Frontline Club

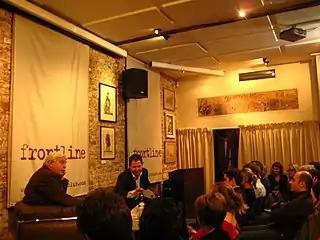
BBC World Affairs Editor John Simpson being questioned about his career by fellow journalists, October 2007

The Frontline Club is a media club and registered charity created by Vaughan and Pranvera Smith, located near Paddington Station in London. With a strong emphasis on conflict reporting, it aims to champion independent journalism, provide an effective platform from which to support diversity and professionalism in the media, promote safe practice, and encourage both freedom of the press and freedom of expression worldwide.